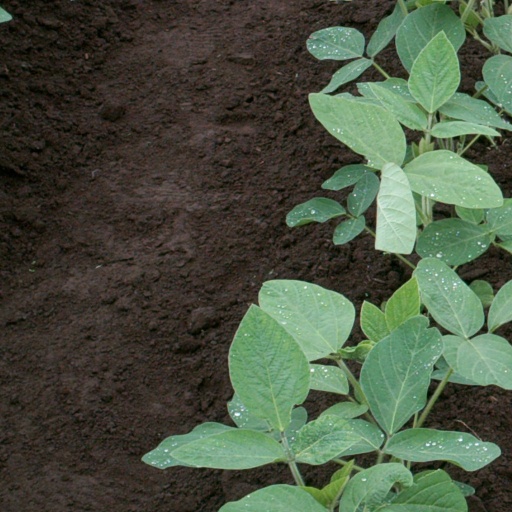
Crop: soybean